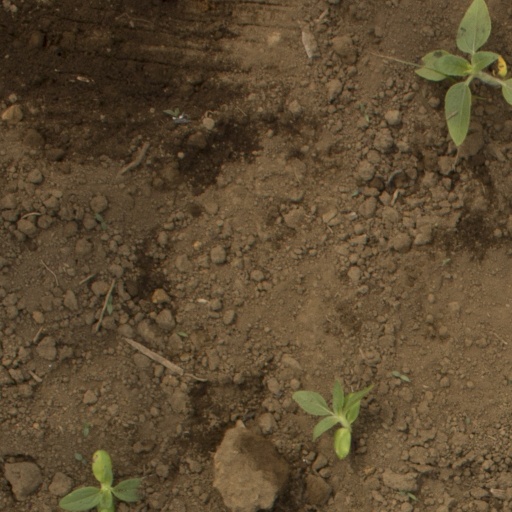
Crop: Jerusalem artichoke